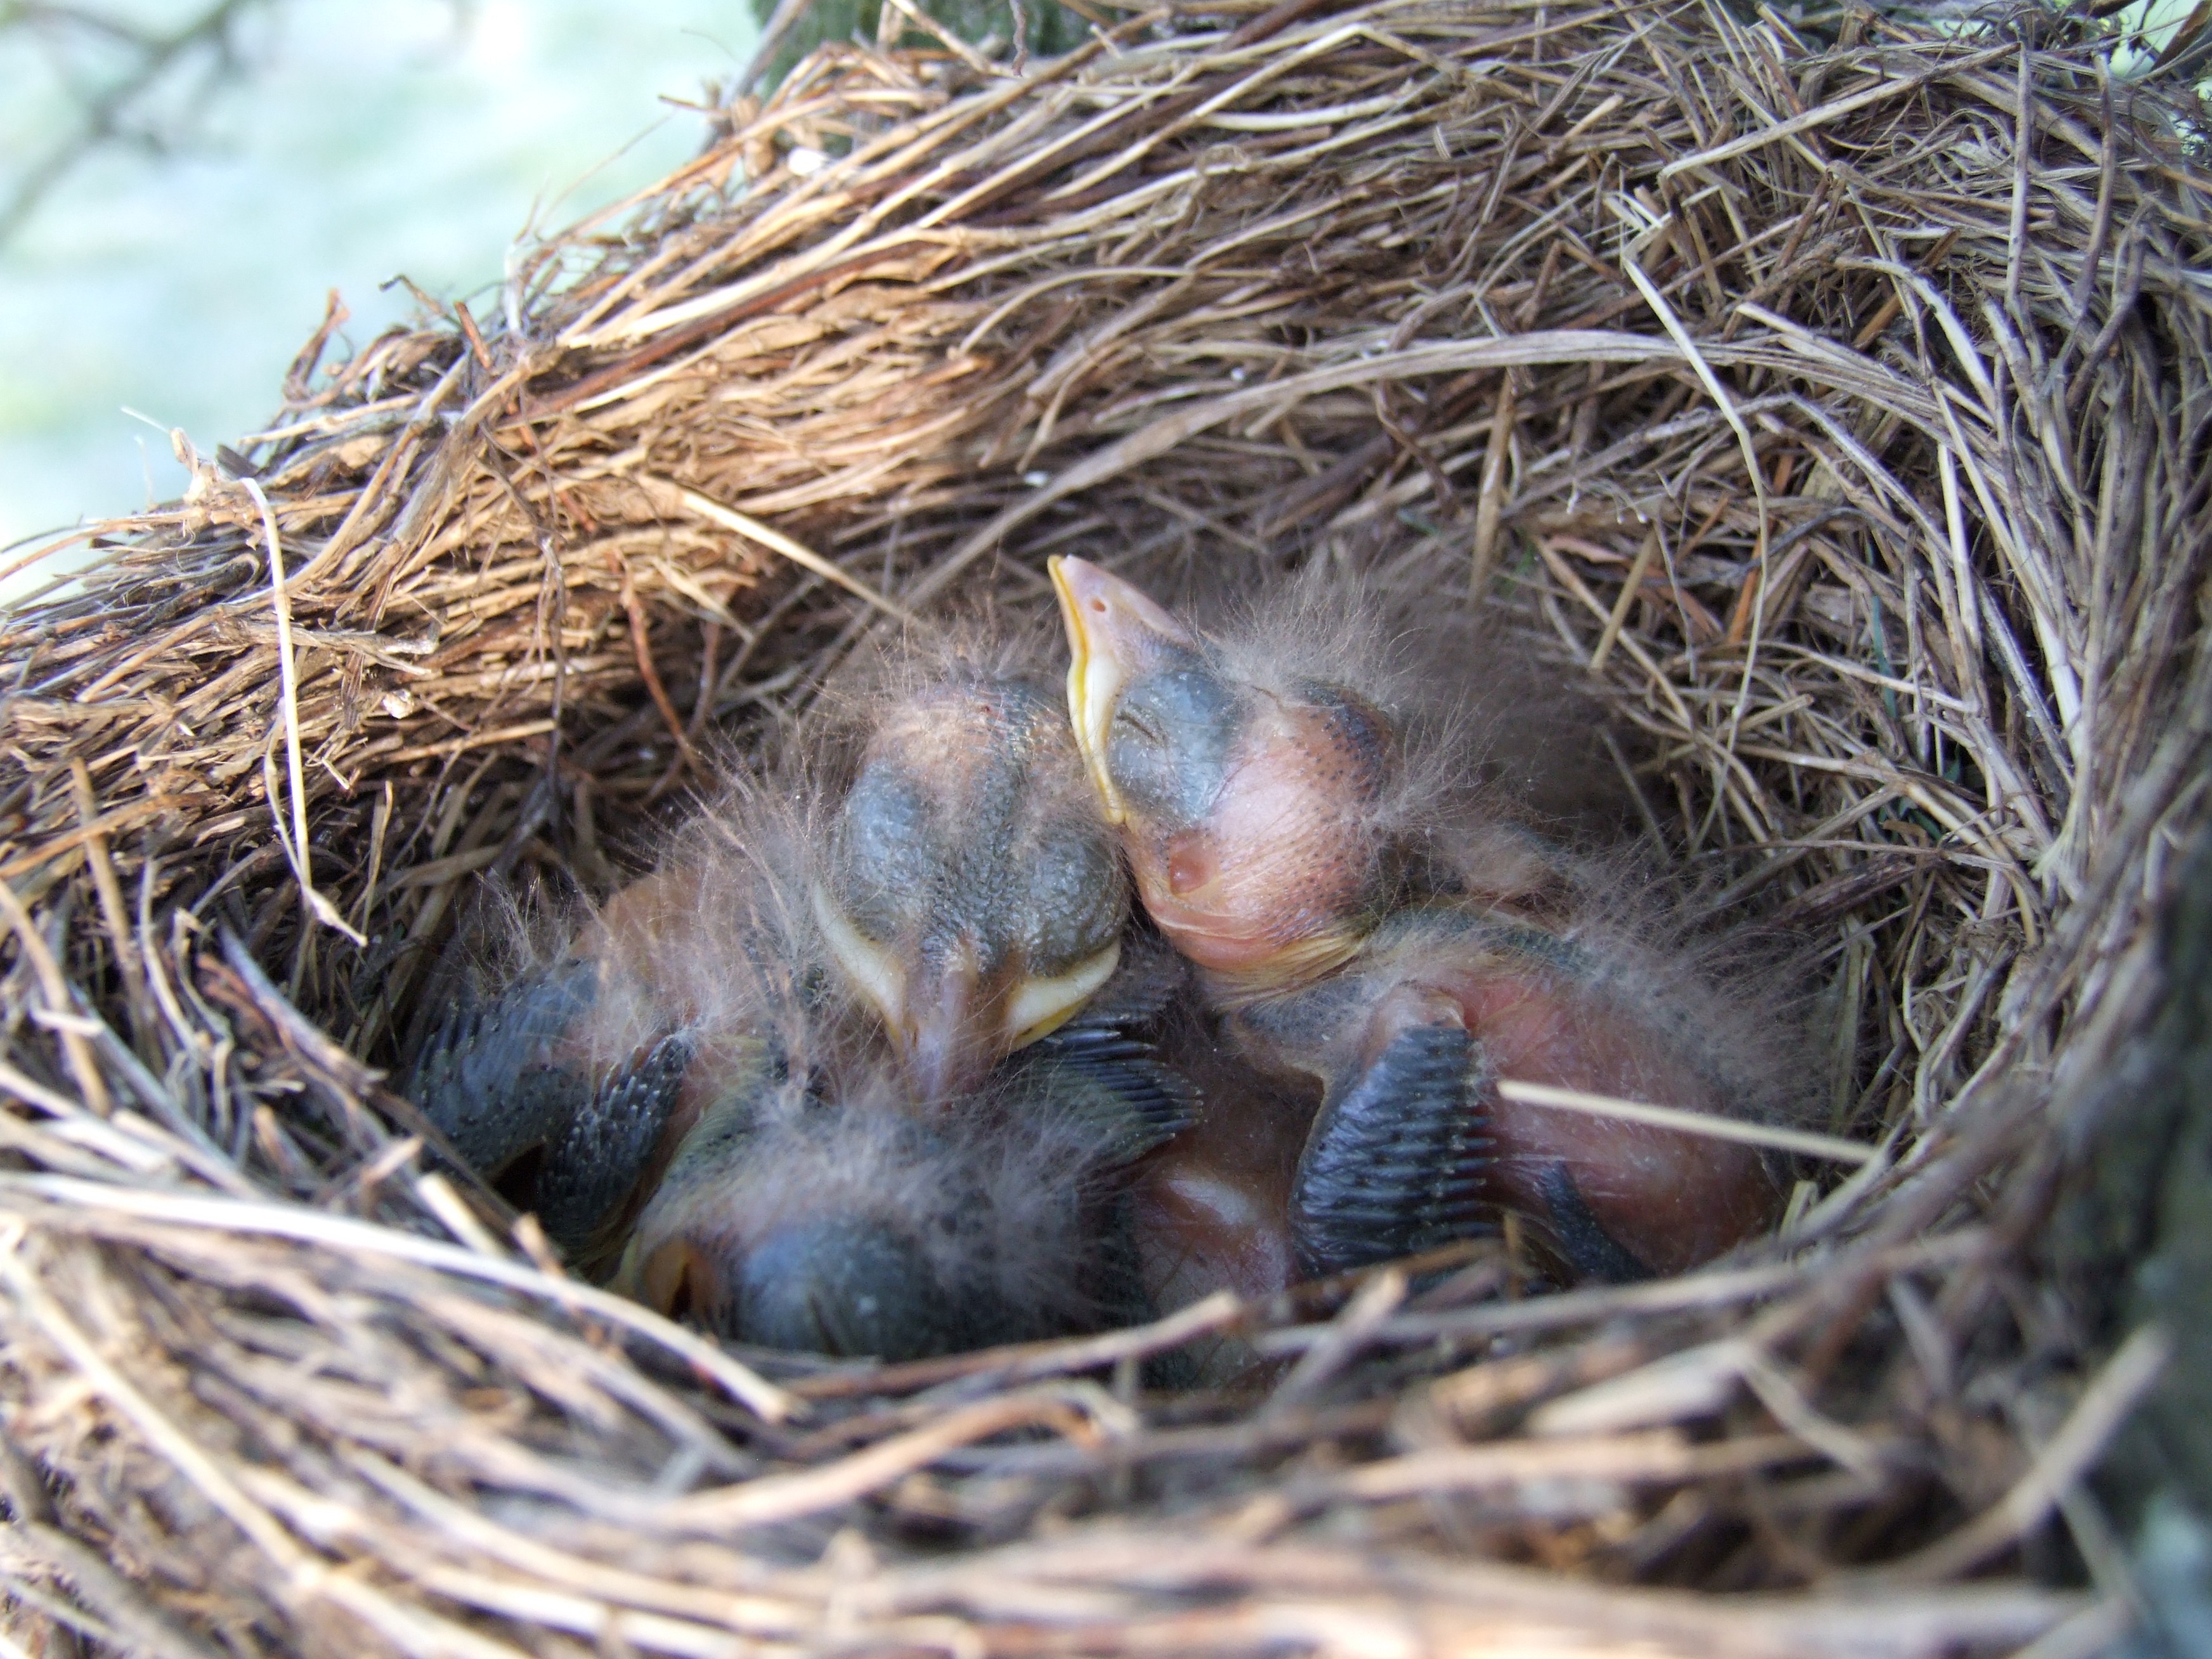
branch, bird, wildlife, fauna, bird nest, vertebrate, nest, bluebird, blackbird, old world flycatcher, perching bird